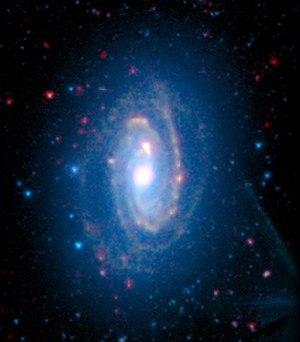
NGC 4450 est une galaxie spirale située dans la constellation de la Chevelure de Bérénice à environ 89 millions d'années-lumière. NGC 4450 a été découvert l'astronome germano-britannique William Herschel en 1784.